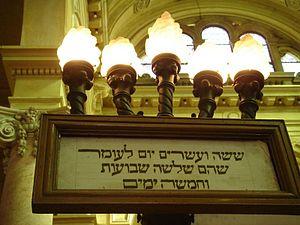
La synagogue Éliyahu Hanavi est la plus grande synagogue du Moyen-Orient hors Israël, située rue Nabi-Danial, dans le centre-ville d'Alexandrie, en Égypte.